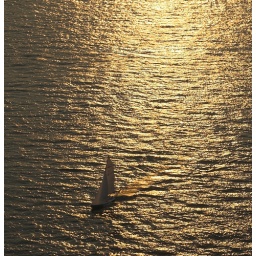
from patio of &amp;quot;on the front&amp;quot;, 14th floor of Polysar building in Sarnia Ontario